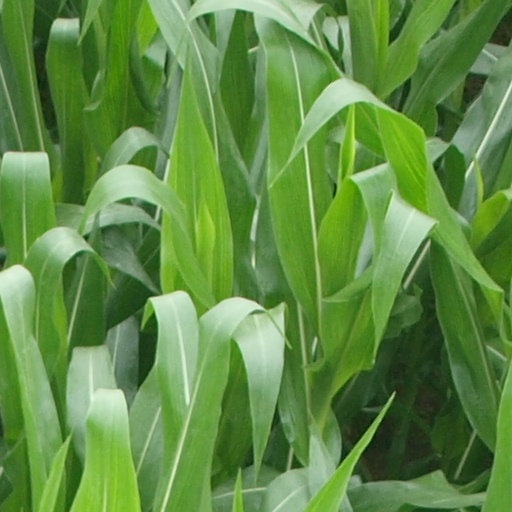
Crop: maize; corn